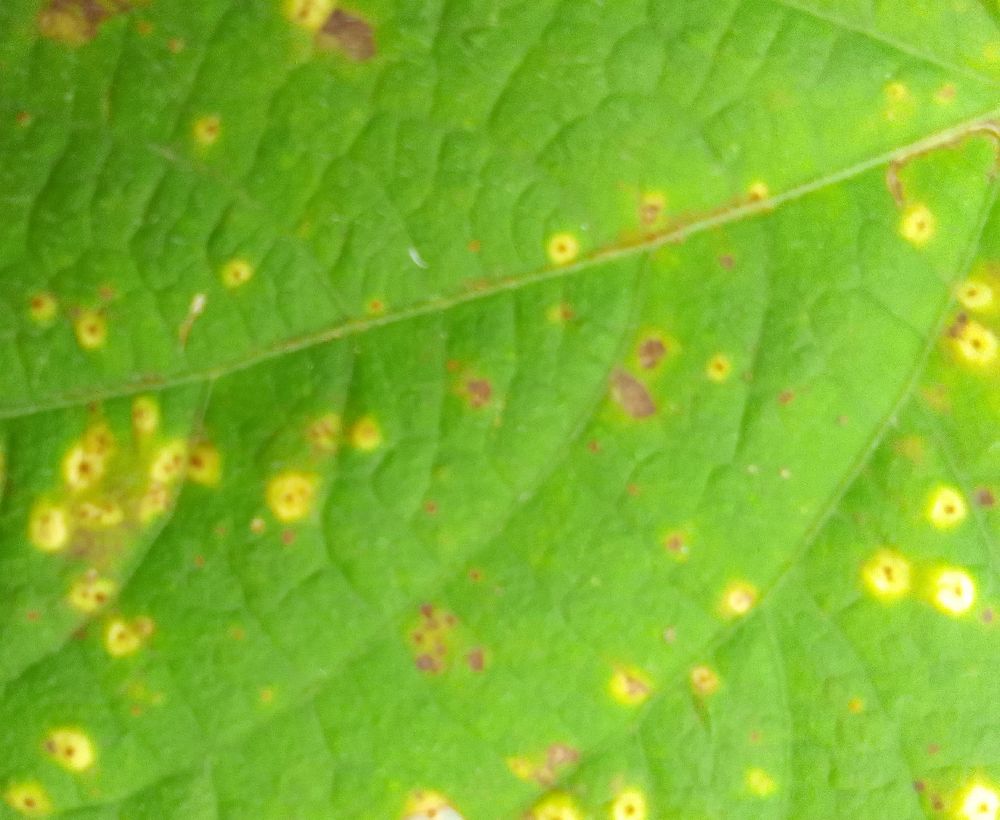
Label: rust